1965–66 Manchester United F.C. season

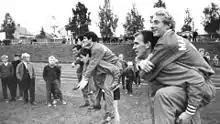
Manchester United players during their preseason tour in Finland, 21 September 1965. In front Paddy Crerand carries Denis Law; middle George Best carries Tony Dunne; at back Noel Cantwell carries Pat Dunne.

The 1965–66 season was Manchester United's 64th season in the Football League, and their 21st consecutive season in the top division of English football.